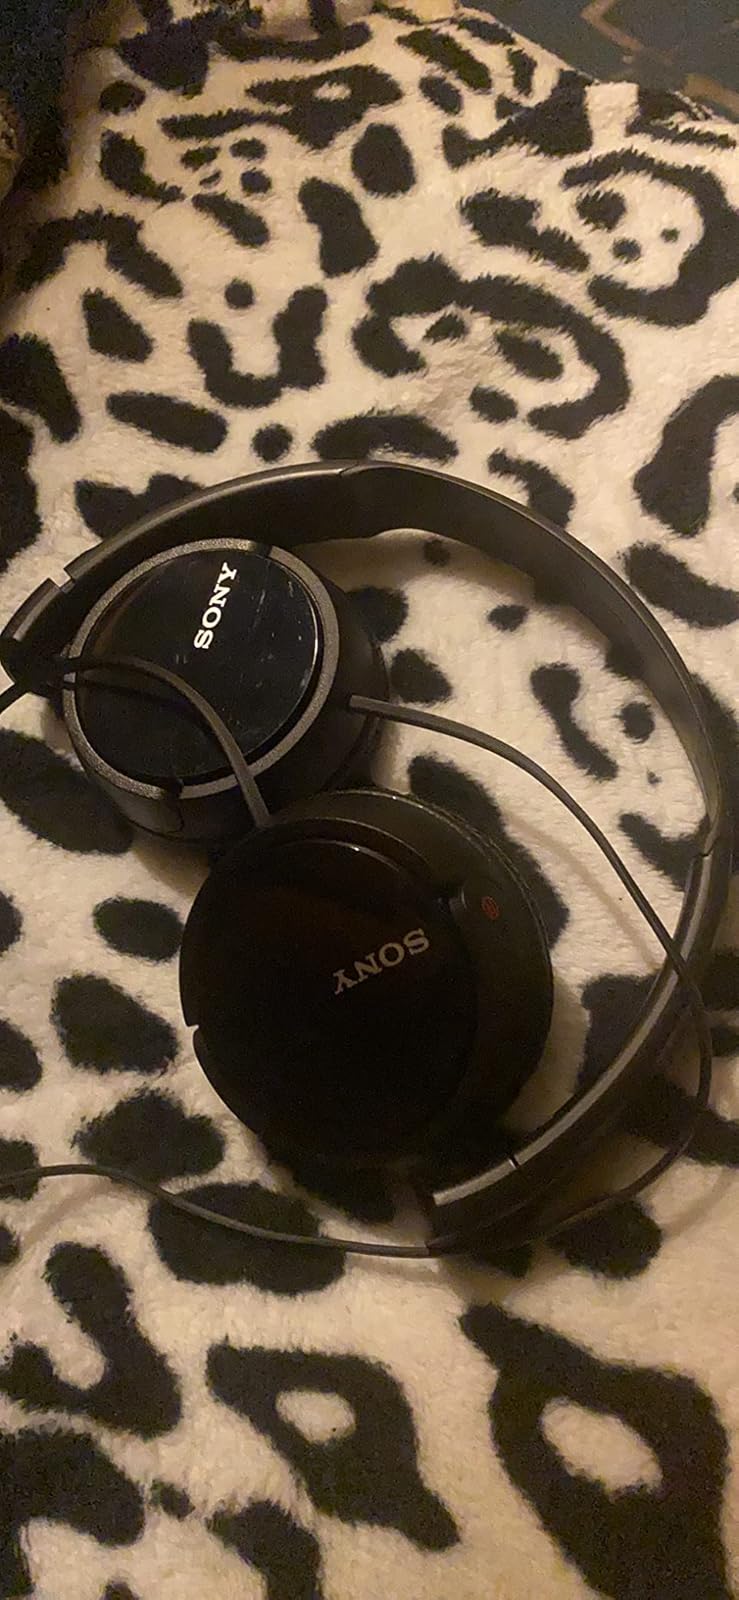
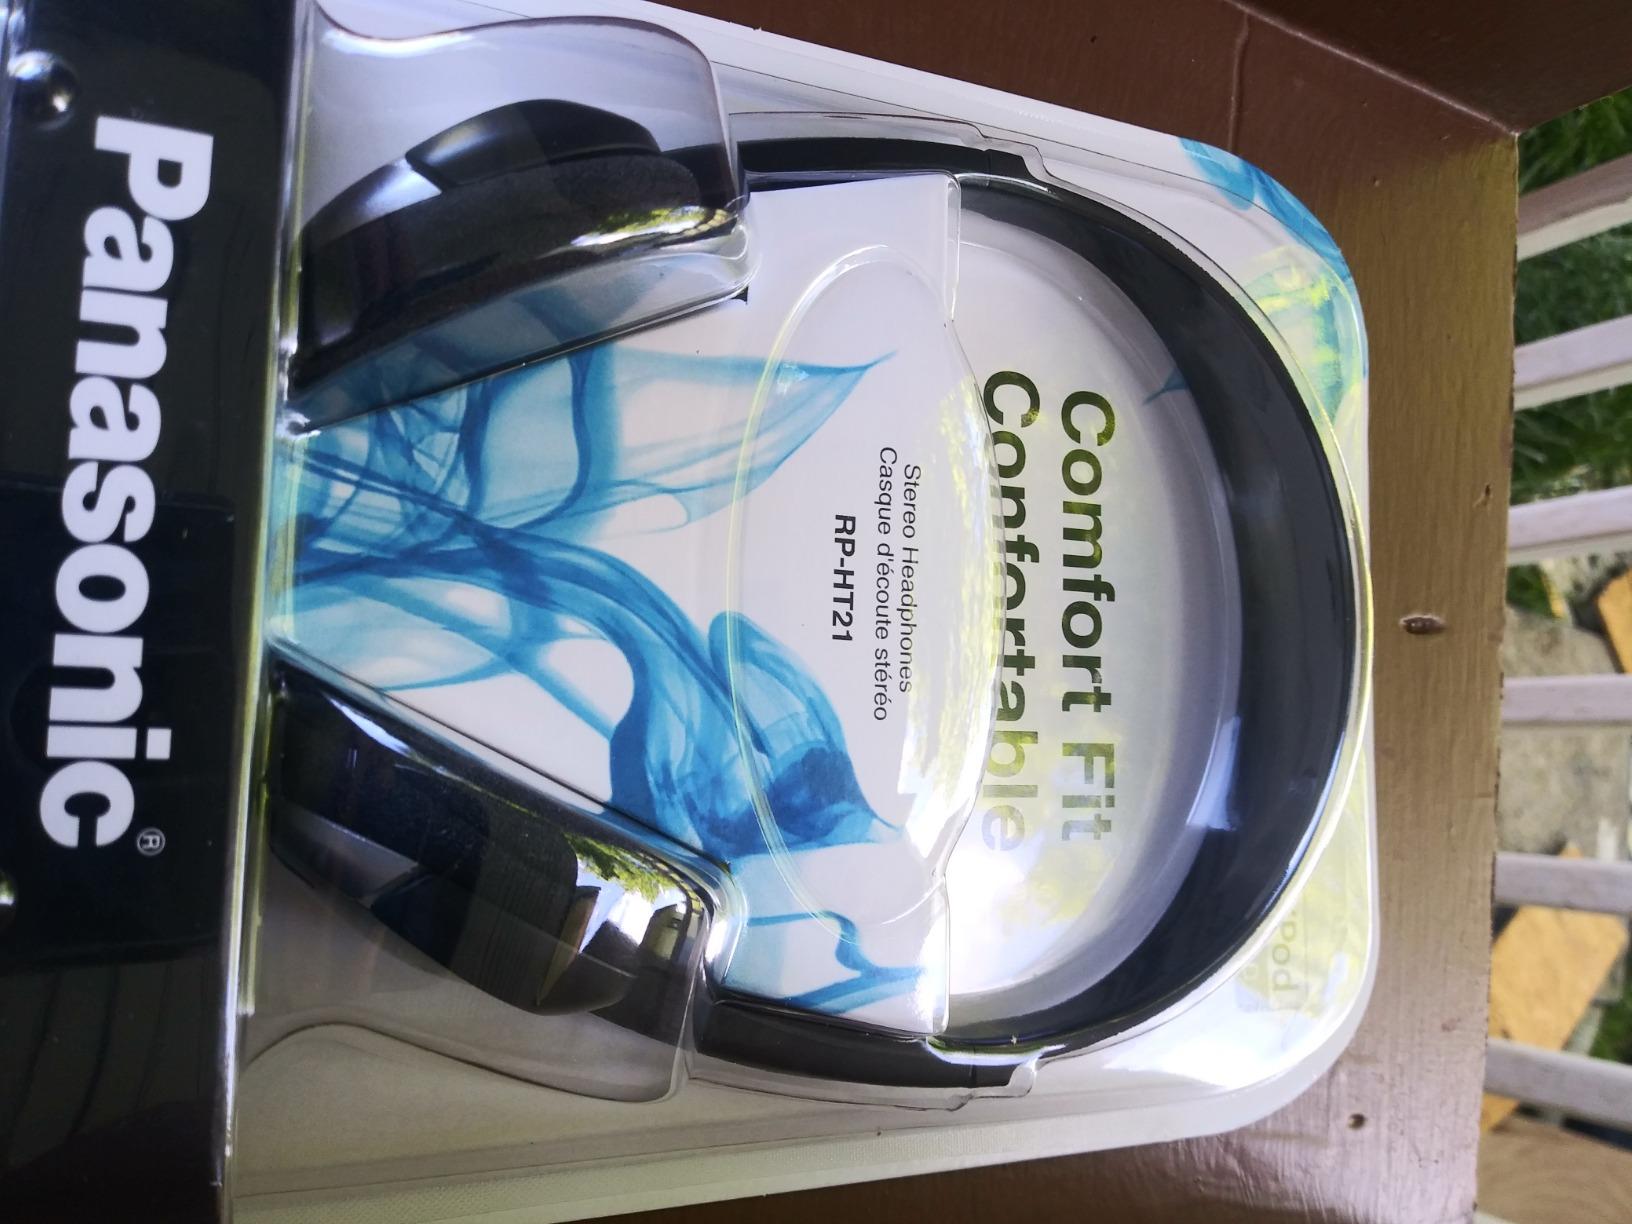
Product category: headphones
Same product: no